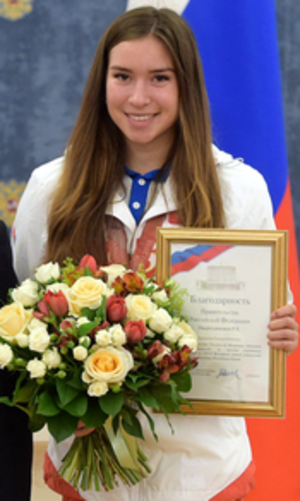
Rozaliya Nasretdinova née le 10 février 1997 à Moscou, est une nageuse russe, spécialiste de la nage libre.